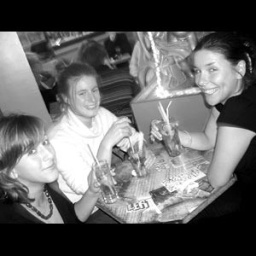
These 2 girls were my room mates... This pic has been taken in a very funny bar in Paris, &amp;quot;l'Abracadabar&amp;quot;...